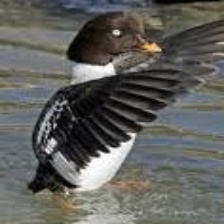
Species: BARROWS GOLDENEYE
Scientific name: BUCEPHALA ISLANDICA
ImageNet parent category: drake